Gene Edward Brooks

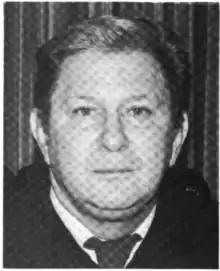

Gene Edward Brooks (June 21, 1931 – April 19, 2004) was a United States district judge of the United States District Court for the Southern District of Indiana.